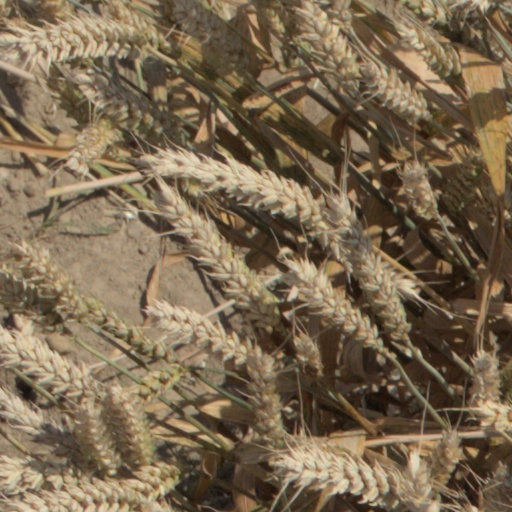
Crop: wheat